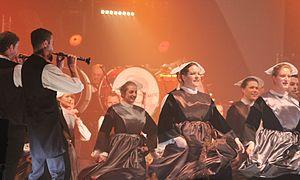
Un cercle celtique est une association qui a pour but de mettre en valeur les cultures propres à la Bretagne, en utilisant éventuellement la langue bretonne. Les cercles celtiques créés avant la Seconde Guerre mondiale avaient des objectifs culturels très larges, incluant la littérature, le théâtre, les chansons, le chant choral, les arts plastiques et l'apprentissage et la pratique du breton, mais pas toujours la musique et la danse, alors que ceux d'après 1945 ont généralement restreint leurs actions et ne s'occupent que de collecter, étudier, transmettre et faire connaître les arts et traditions populaires en Bretagne, en particulier les danses bretonnes en se produisant sur scène avec un statut d'amateurs.